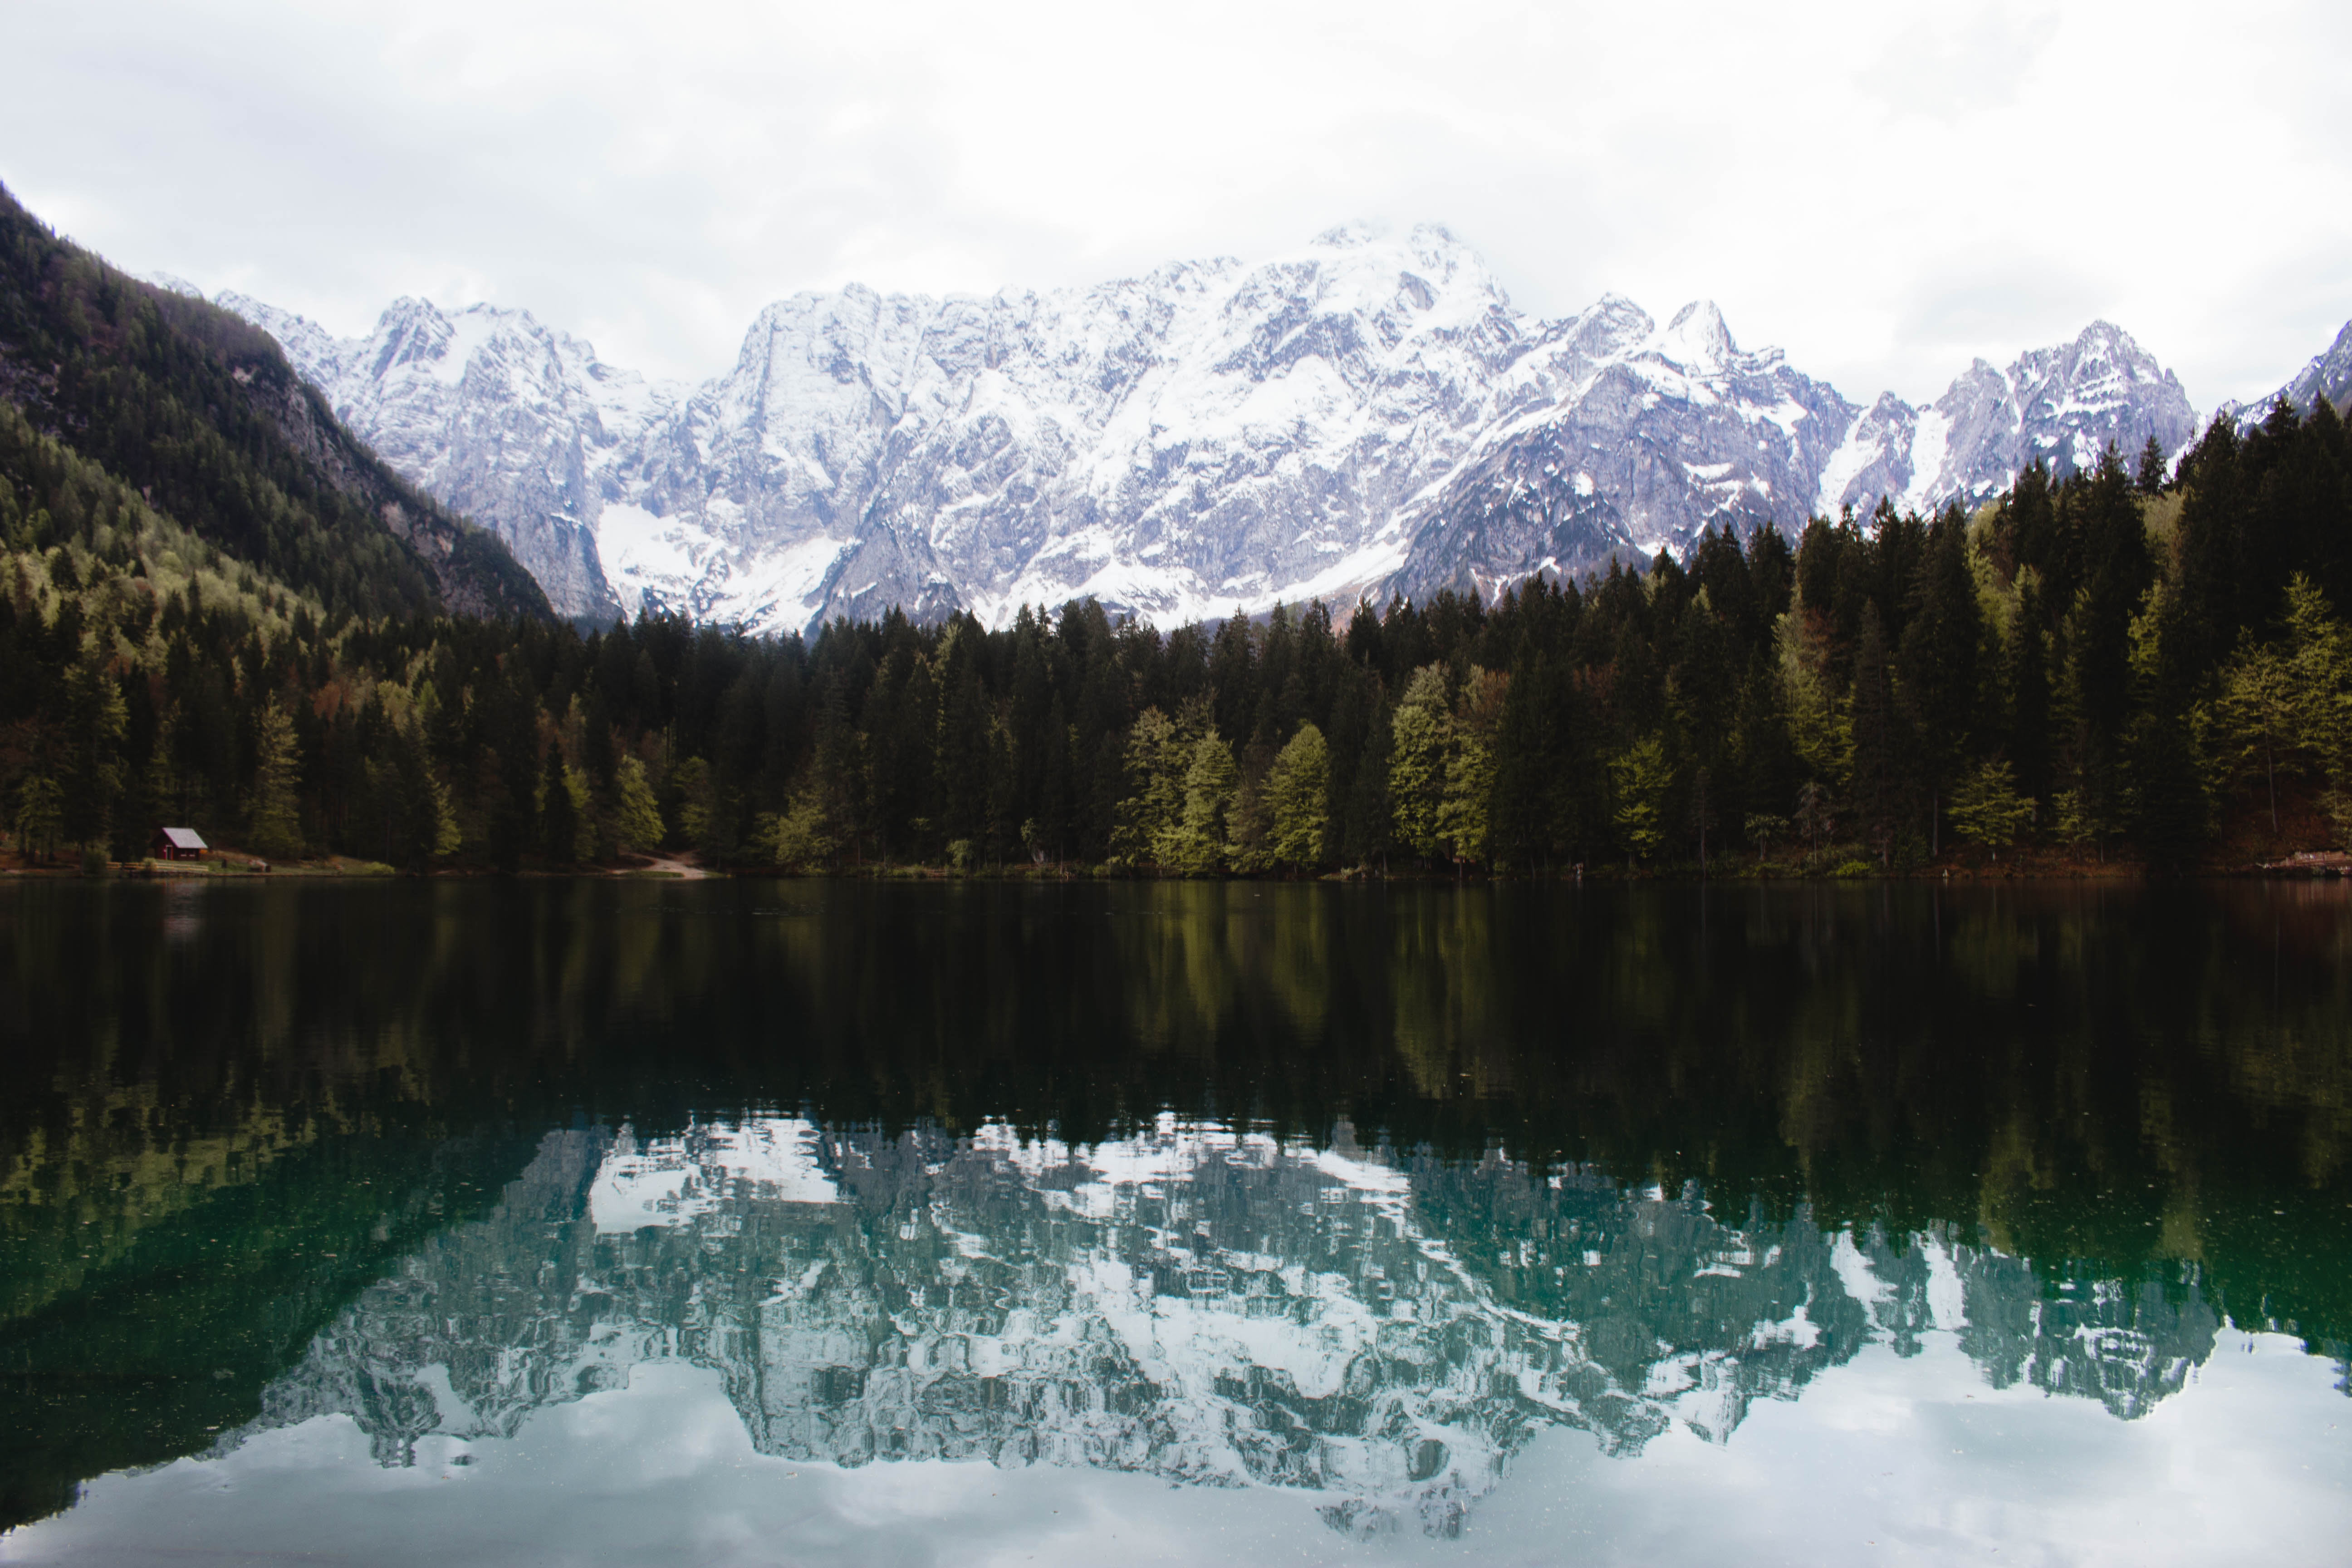
landscape, tree, water, nature, wilderness, mountain, lake, valley, mountain range, reflection, fjord, reservoir, national park, body of water, alps, loch, landform, tarn, atmospheric phenomenon, mountainous landforms